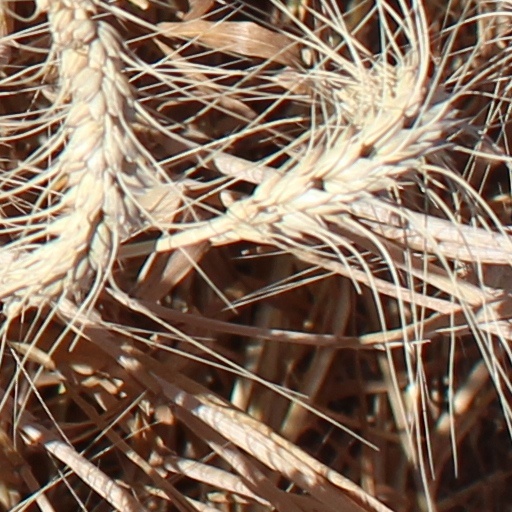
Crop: wheat